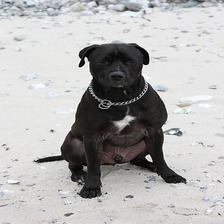
Species: dog
Breed: staffordshire bull terrier